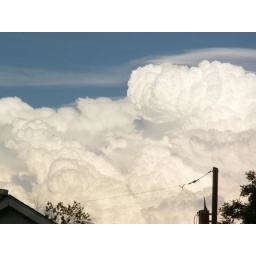
Mid August clouds building up to chaos in the pm for somewhere east of Denver